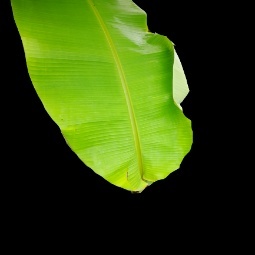
Label: Sulphur